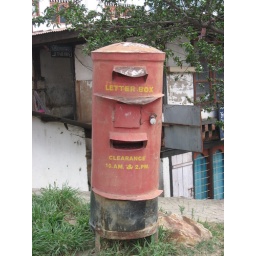
Post office drop box in Thimphu.